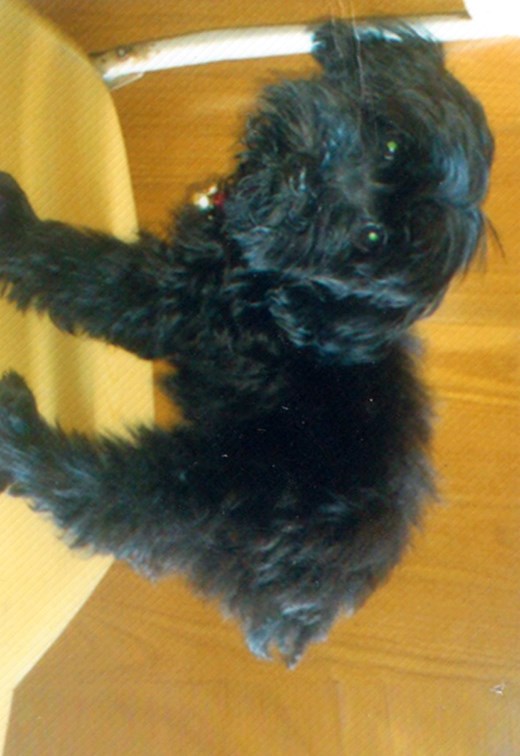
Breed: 7449-n000128-teddy